Laurie Toby Edison

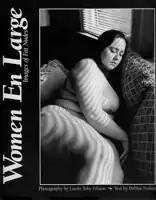
"'Women En Large", Edison's first book

Edison practices environmental portraiture, collaborating with their models to find settings which reflect their own sense of themselves. They are frequently in the model’s home or garden, but can also be in natural or other outdoor settings. For instance, Edison's three photographs of Okinawan artist and activist Hanashiro Ikuko show Ikuko at her loom, at a sacred forest site, and in front of a fence around a US military base.